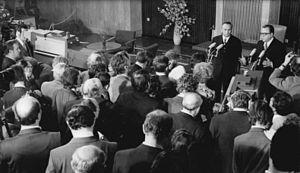
Le traité sur les bases des relations entre la République fédérale d'Allemagne et la République démocratique allemande, communément appelé traité fondamental, normalise les relations entre ces deux États sans toutefois aller jusqu'à une reconnaissance complète. Ce traité est signé le 21 décembre 1972 à Berlin-Est, dans le contexte général de la détente Est-Ouest et dans le cadre plus spécifique de la politique d'ouverture à l'Est, l'Ostpolitik, conduite par le chancelier Willy Brandt. Il entre en vigueur le 21 juin 1973.
1972 est une année bissextile commençant un samedi.